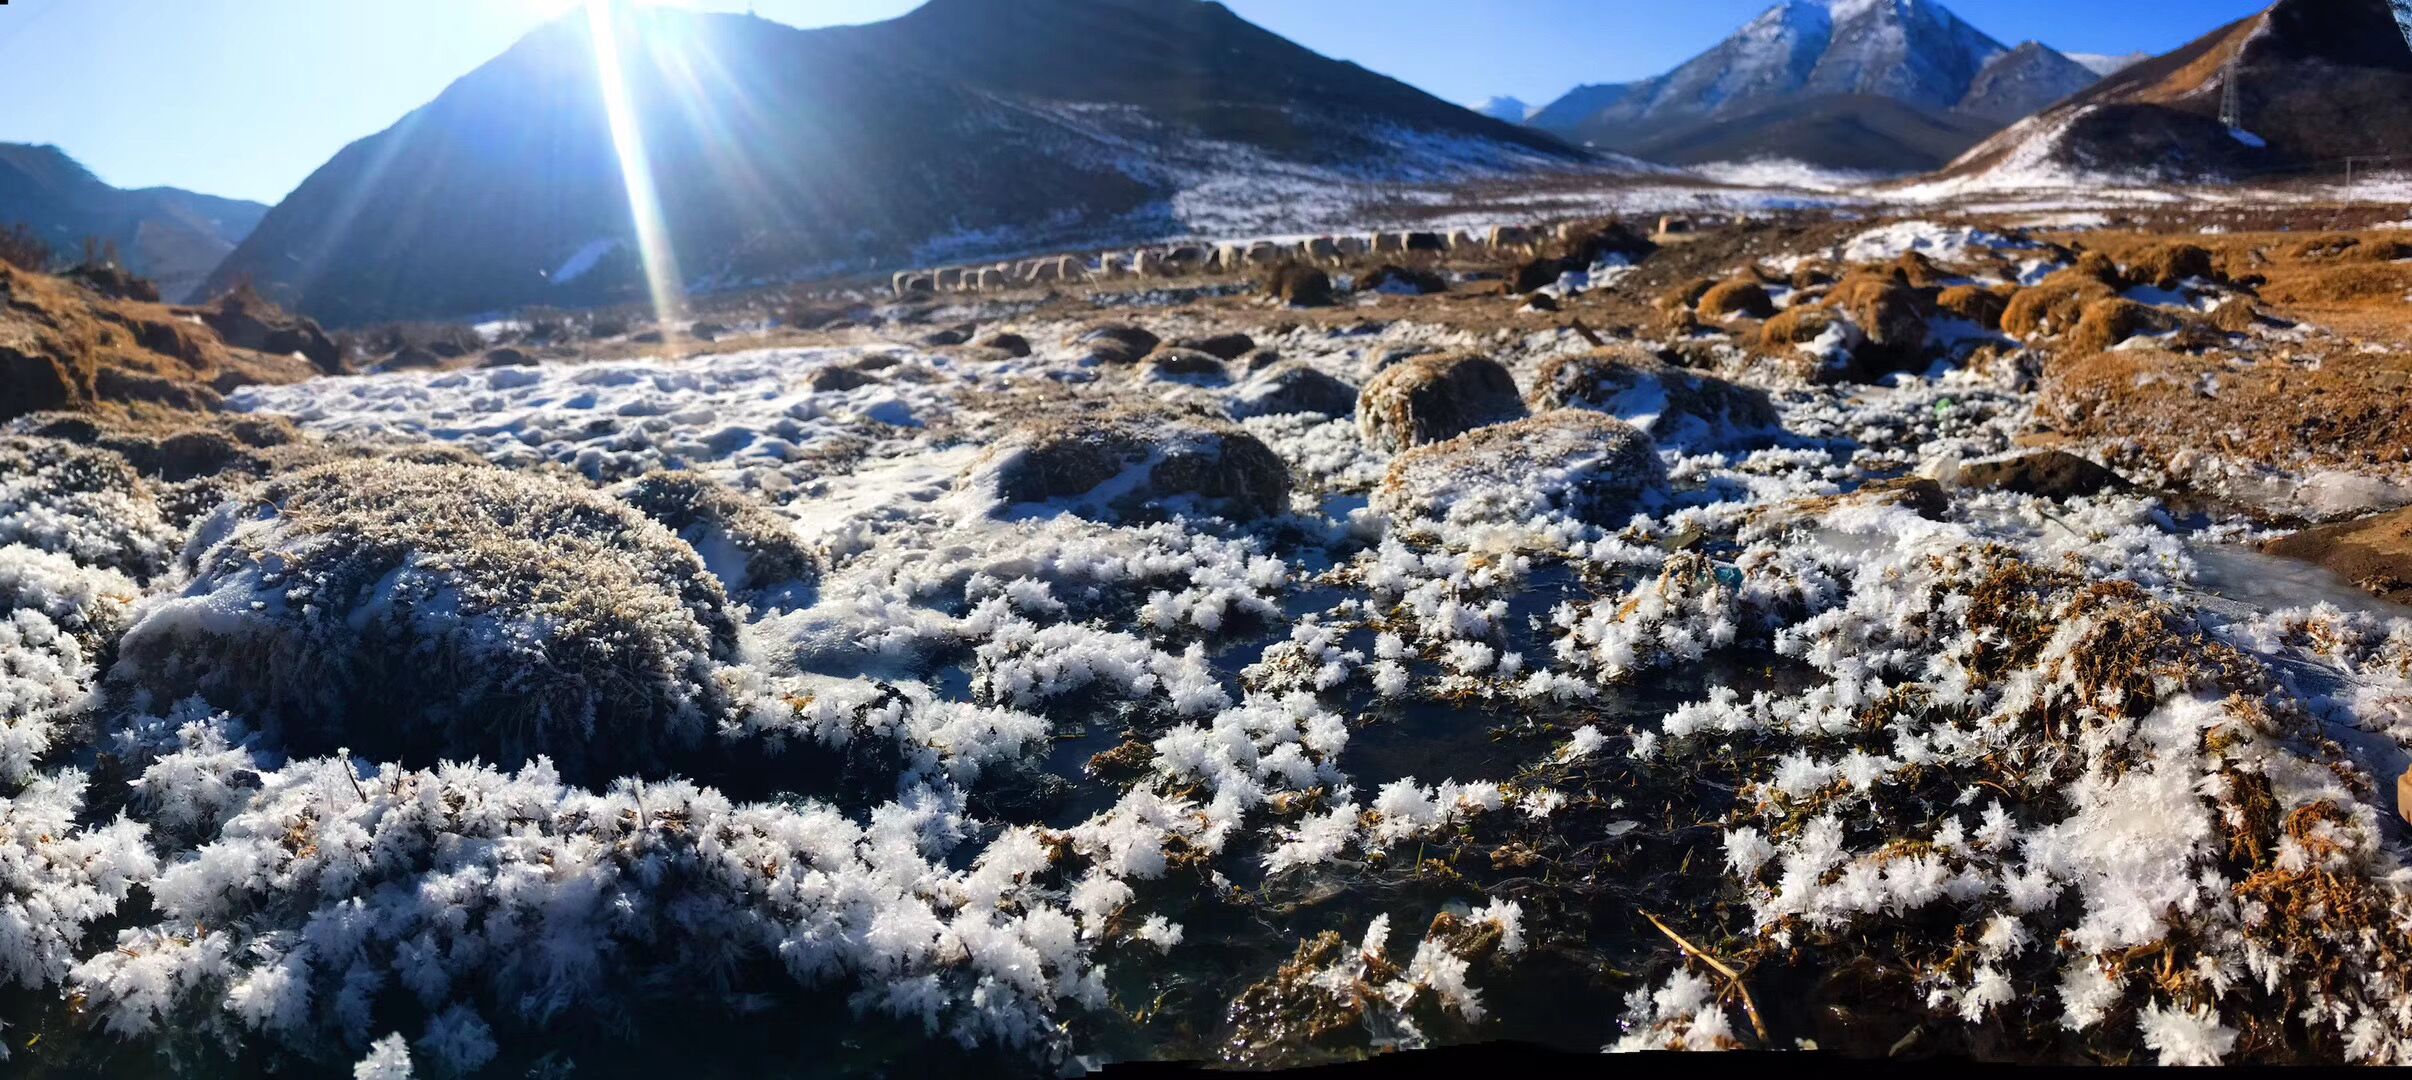
tibetan, mountainous landforms, mountain, highland, natural landscape, wilderness, sky, mountain range, tundra, hill, fell, ridge, rock, snow, geology, winter, geological phenomenon, landscape, plant, plateau, massif, glacial landform